Mountain View Oil Field

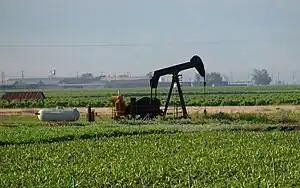
Gas-powered oil well within the Mountain View field, surrounded by row crops

Unlike the largest of the Kern County oil fields which occupy the arid hilly region ringing the Central Valley, the Mountain View field is one of several which entirely underlie the flat, richly agricultural valley bottomlands. It is long and relatively narrow, with the productive area of the field being almost long from its northwest to southeast extents, and from across. It averages 1/4 mile in width, and will probably be 1/2 mile wide when fully developed. It consists of discontiguous areas, many of which are small, isolated, and some of which are abandoned. Land use in the field is mainly agricultural, although the field also underlies the entire town of Arvin, as well as several small unincorporated communities. Oil wells are scattered throughout the region, never densely clustered; some are adjacent to homes in Arvin itself, and many are situated within clearings in the area's abundant orchards and fields of row crops.